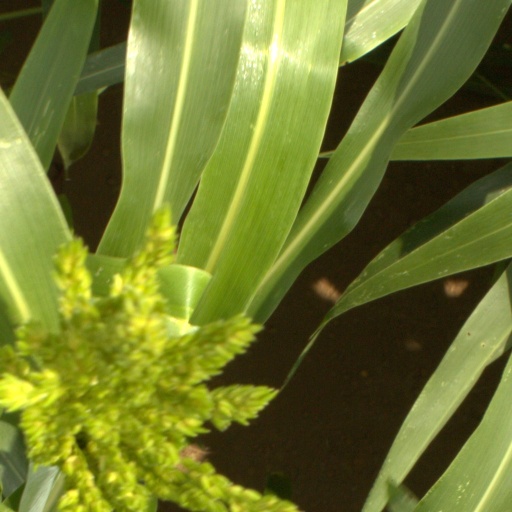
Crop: sorghum